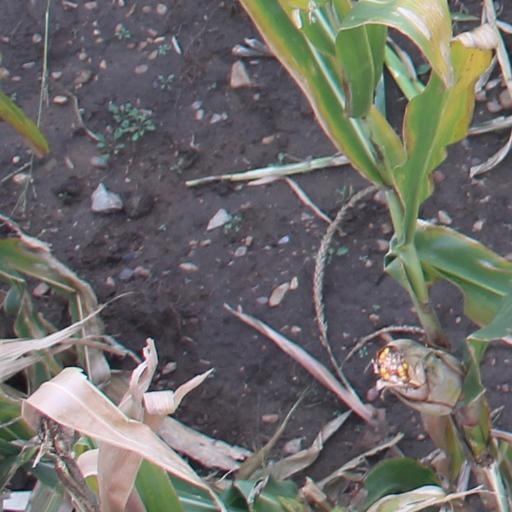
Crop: maize; corn